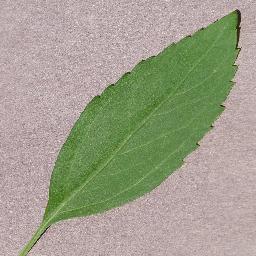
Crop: cherry
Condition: (including_sour)_healthy